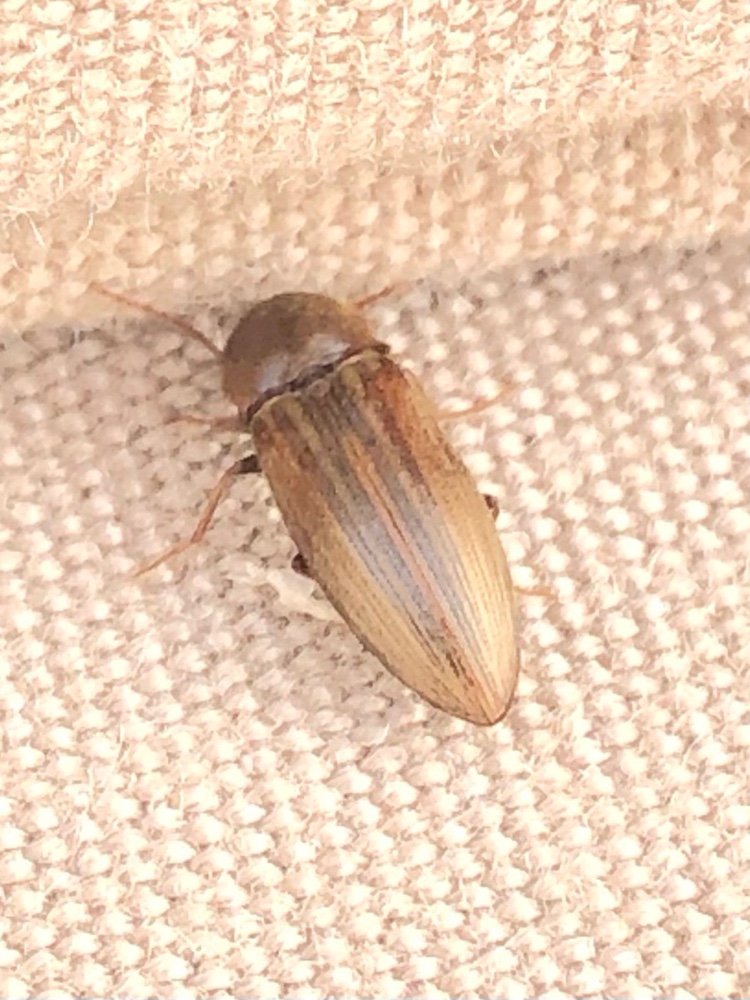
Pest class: clickbeetles_wireworms